Minuscule 629

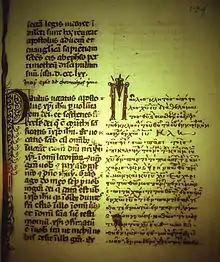
The beginning of 1. Corinthians: Courtesy of: www.Biblical-data.org

The Greek text of the codex has been revised according to the Vulgate. The Greek text is made to conform to the Vulgate Latin text, but the assimilation is far from complete. It has some Western elements in the Pauline epistles.